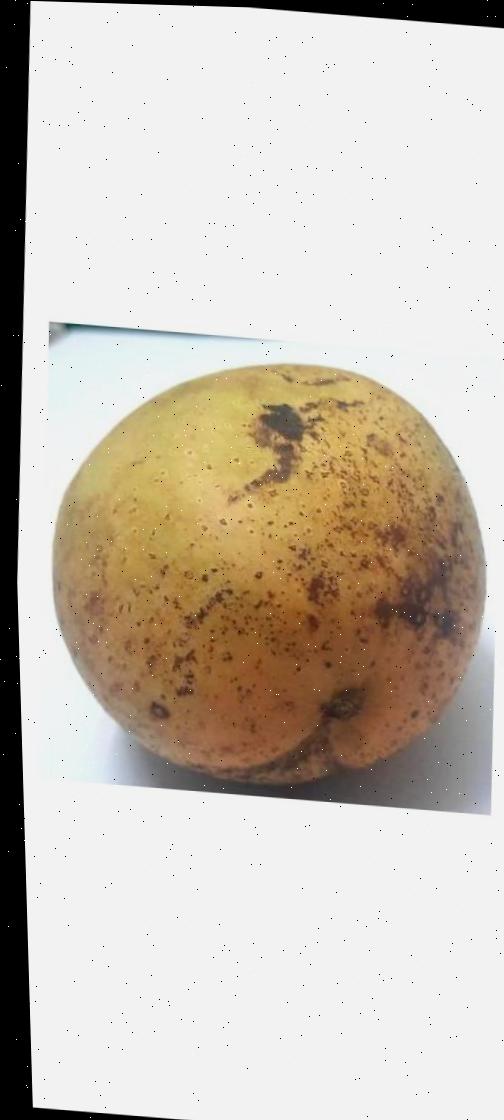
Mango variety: Ashshina Classic